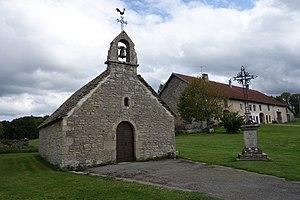
Uxelles - chapelle du XIXe s. - Jura
Uxelles est une commune française située dans le département du Jura, en région Bourgogne-Franche-Comté. Les habitants se nomment les Uxellois et Uxelloises.